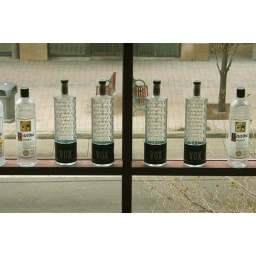
Some cool bottles above the bar at the Hyatt.